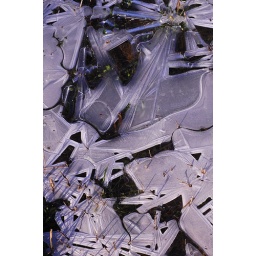
This is from the patch of ice reflecting the orange roof in the photo below.